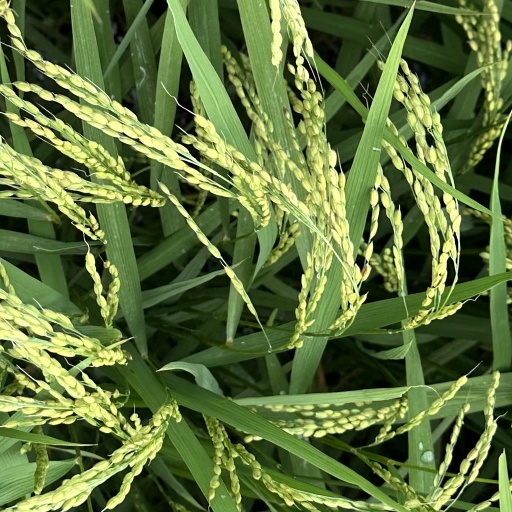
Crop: rice